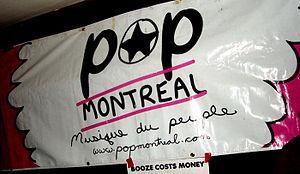
Bannière du festival Pop Montréal, 2005.